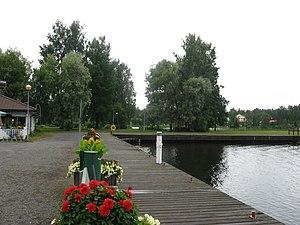
Kangasniemi est une municipalité du centre-est de la Finlande, dans la région de Savonie du Sud et la province de Finlande orientale.